The Story the Biograph Told

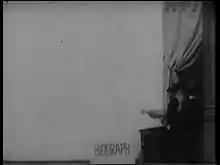

The story the Biograph Told, also known as "Caught by Moving Pictures" is a 1904 American short silent comedy film directed by Wallace McCutcheon, Sr.